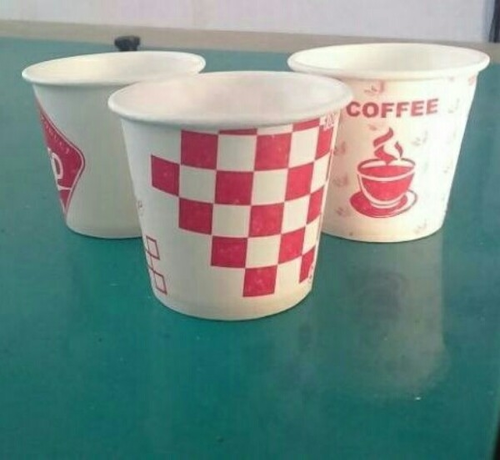
Label: paper